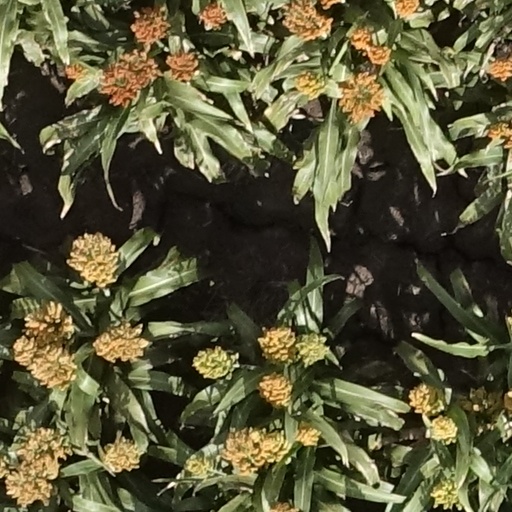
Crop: sorghum